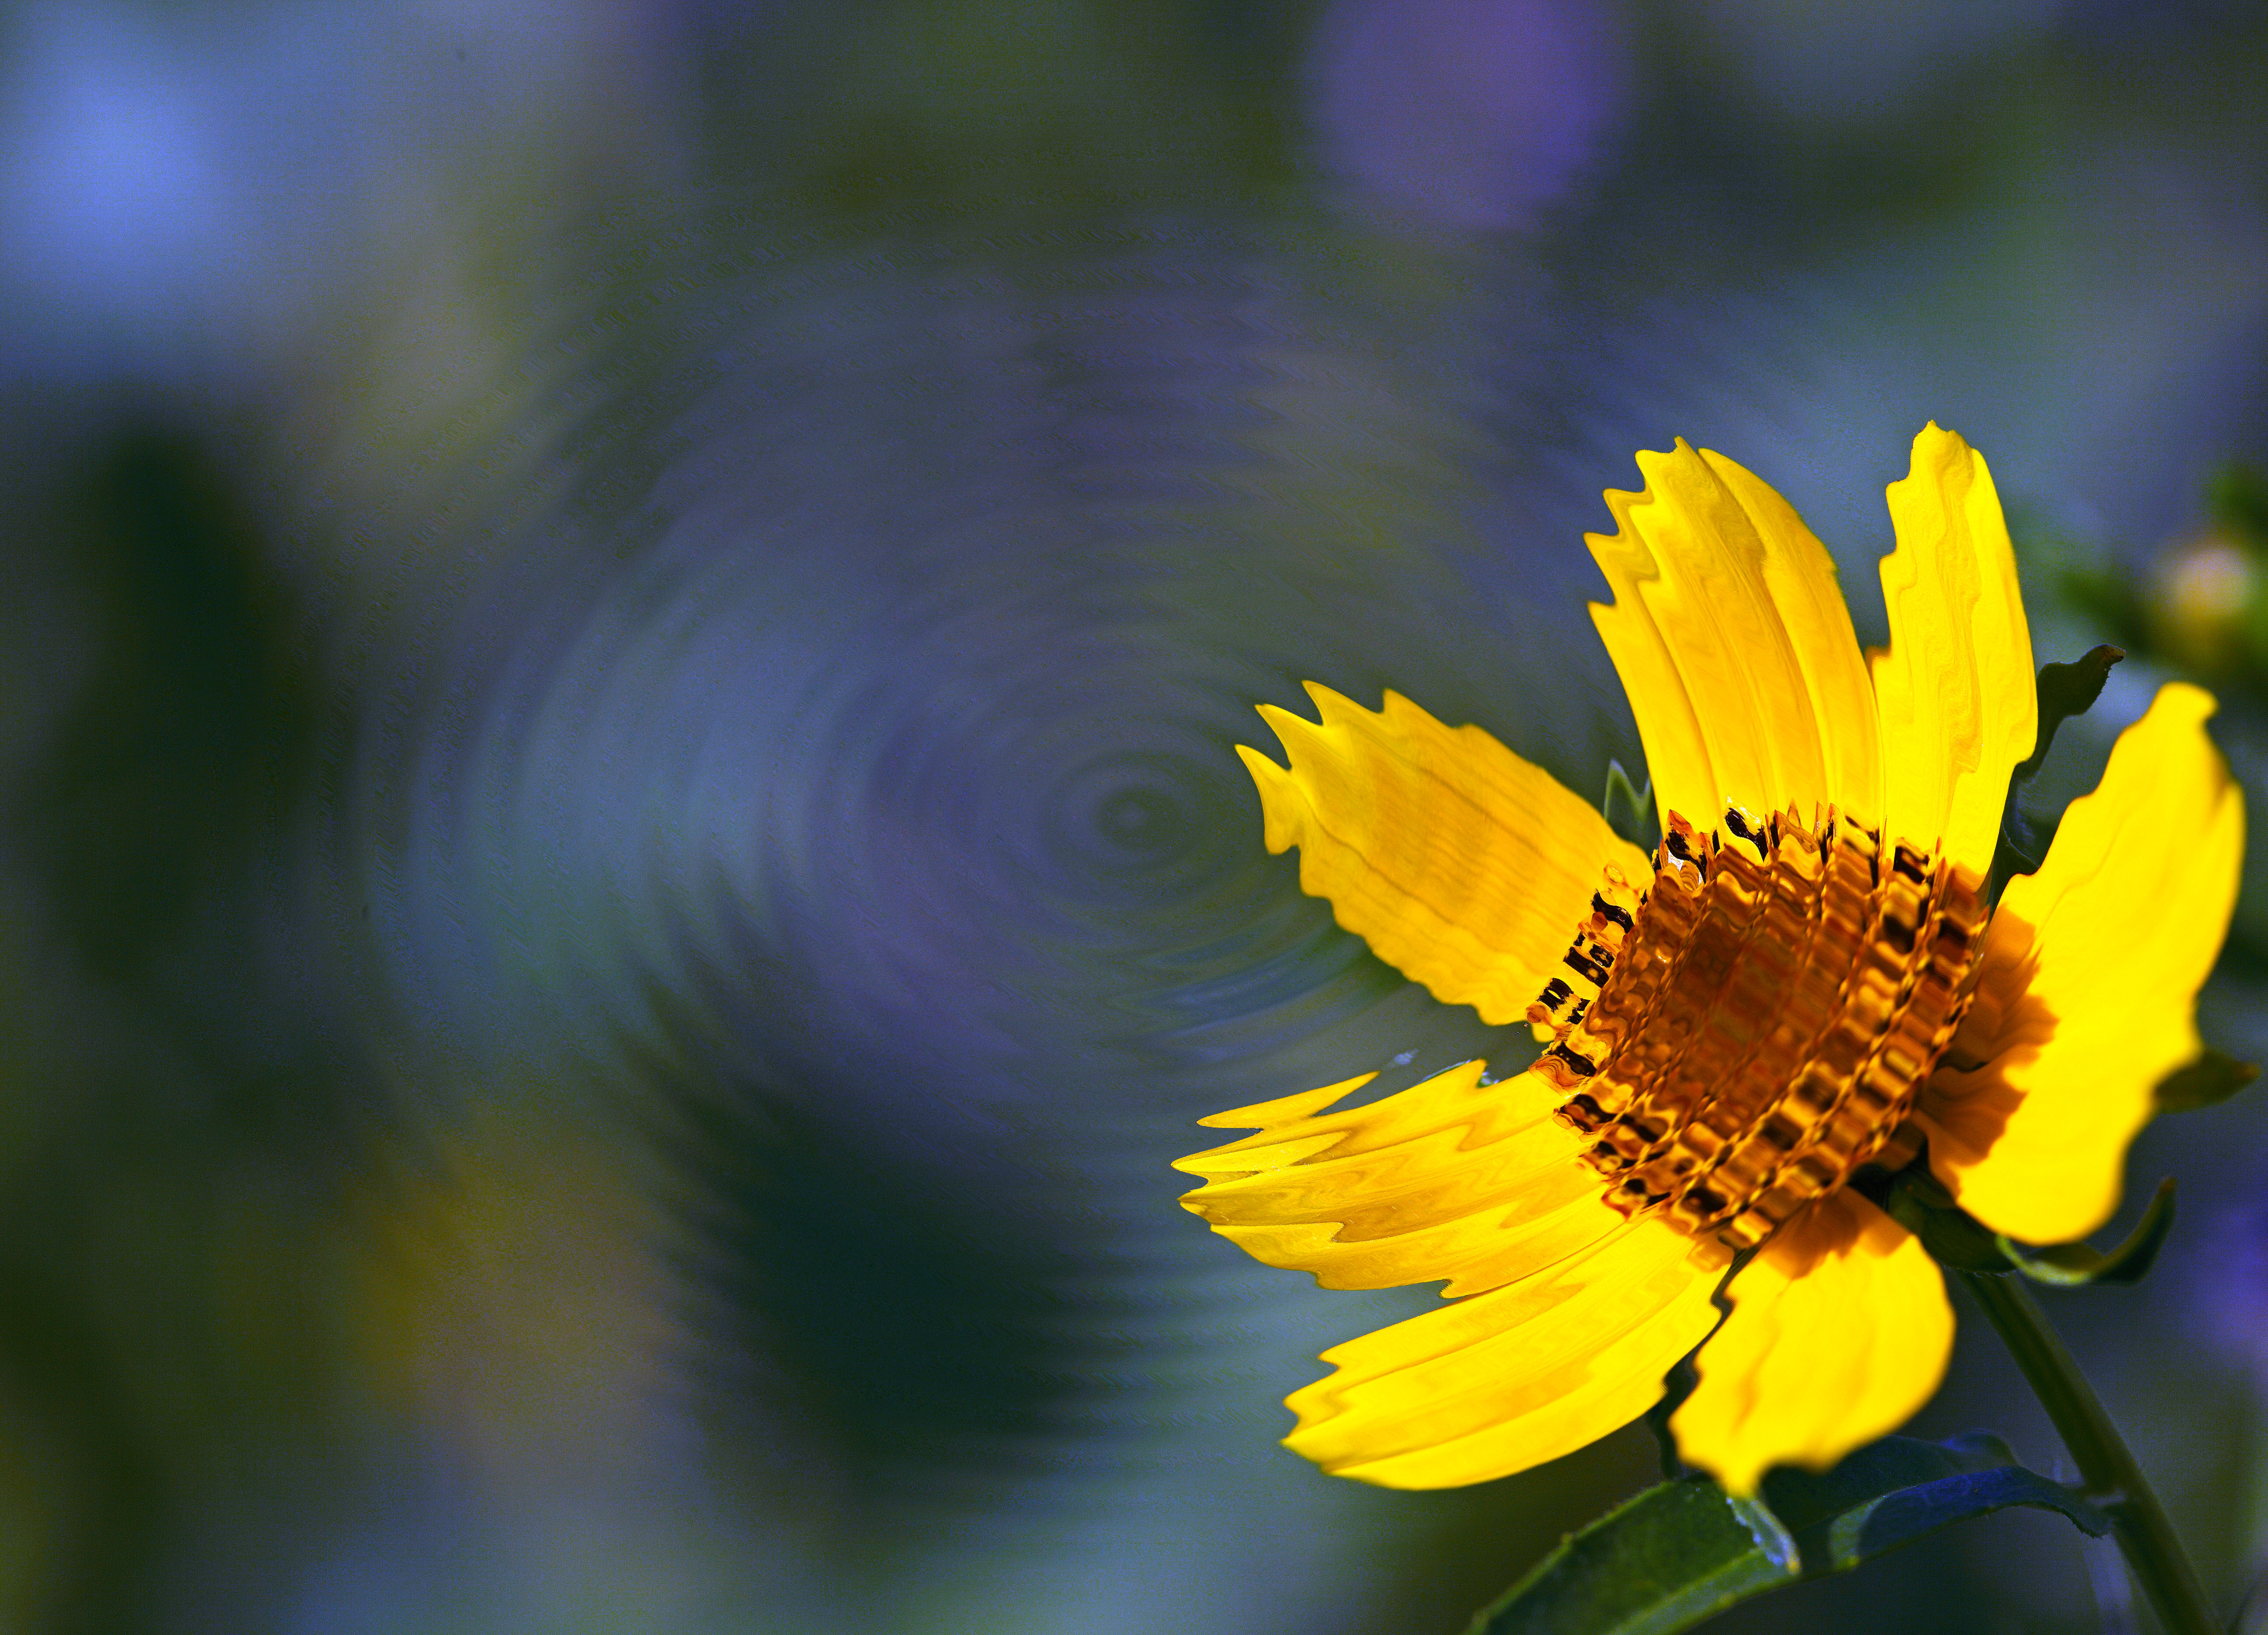
water, nature, creek, blossom, plant, field, photography, meadow, sunlight, shore, flower, petal, time, honey, summer, ripple, wild, pollen, green, reflection, macro, canon, yellow, flora, wildflower, close up, eos, mark, ii, 5d, salem, nectar, oregon, ian, slough, sane, willamette, macro photography, pringle, flowering plant, daisy family, plant stem, land plant